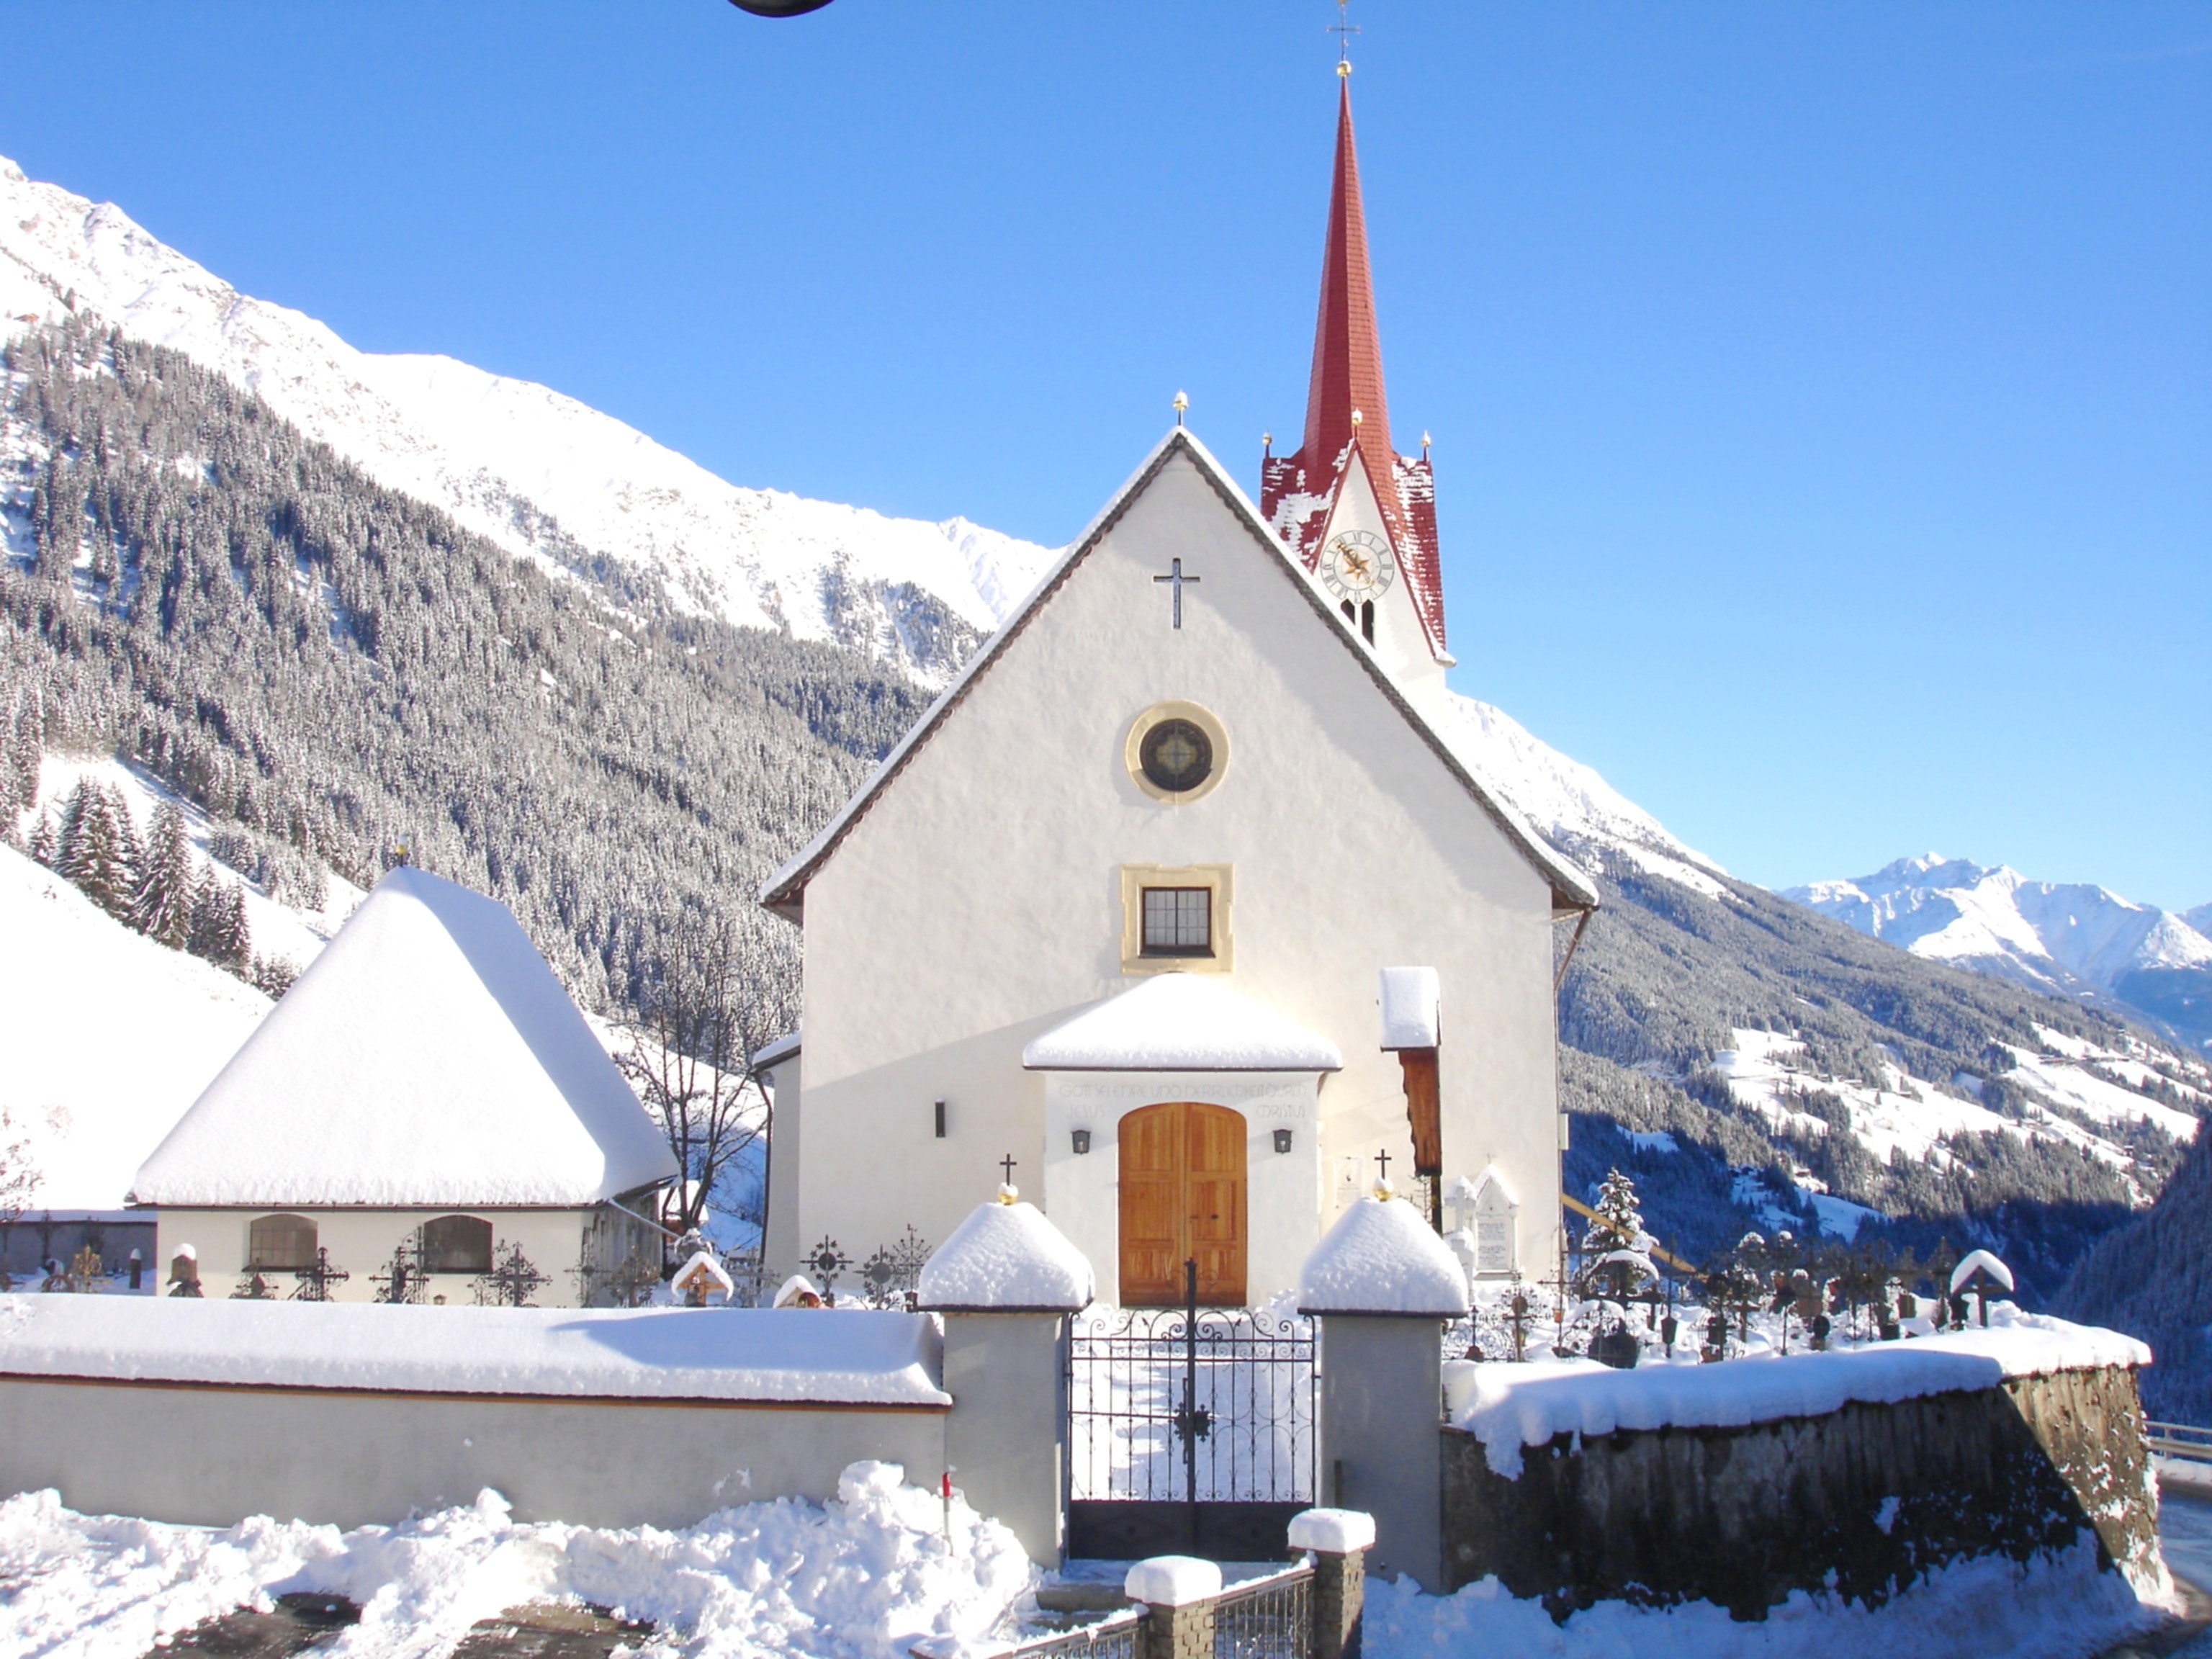
snow, winter, mountain, mountain range, hill station, sky, alps, chapel, church, building, freezing, mountain village, house, tourism, place of worship, glacial landform, ice, vacation, village